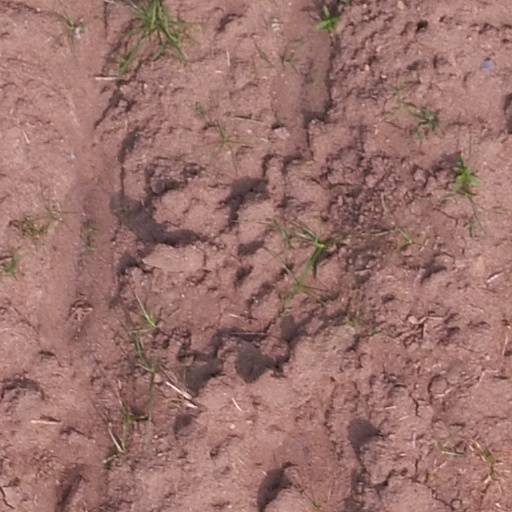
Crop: maize; corn